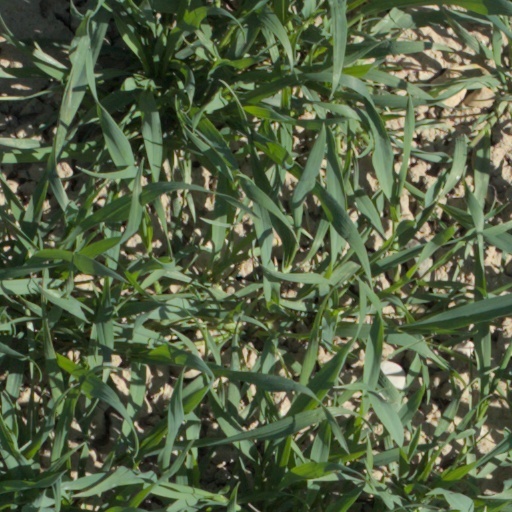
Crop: wheat